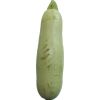
Label: Zucchini 1